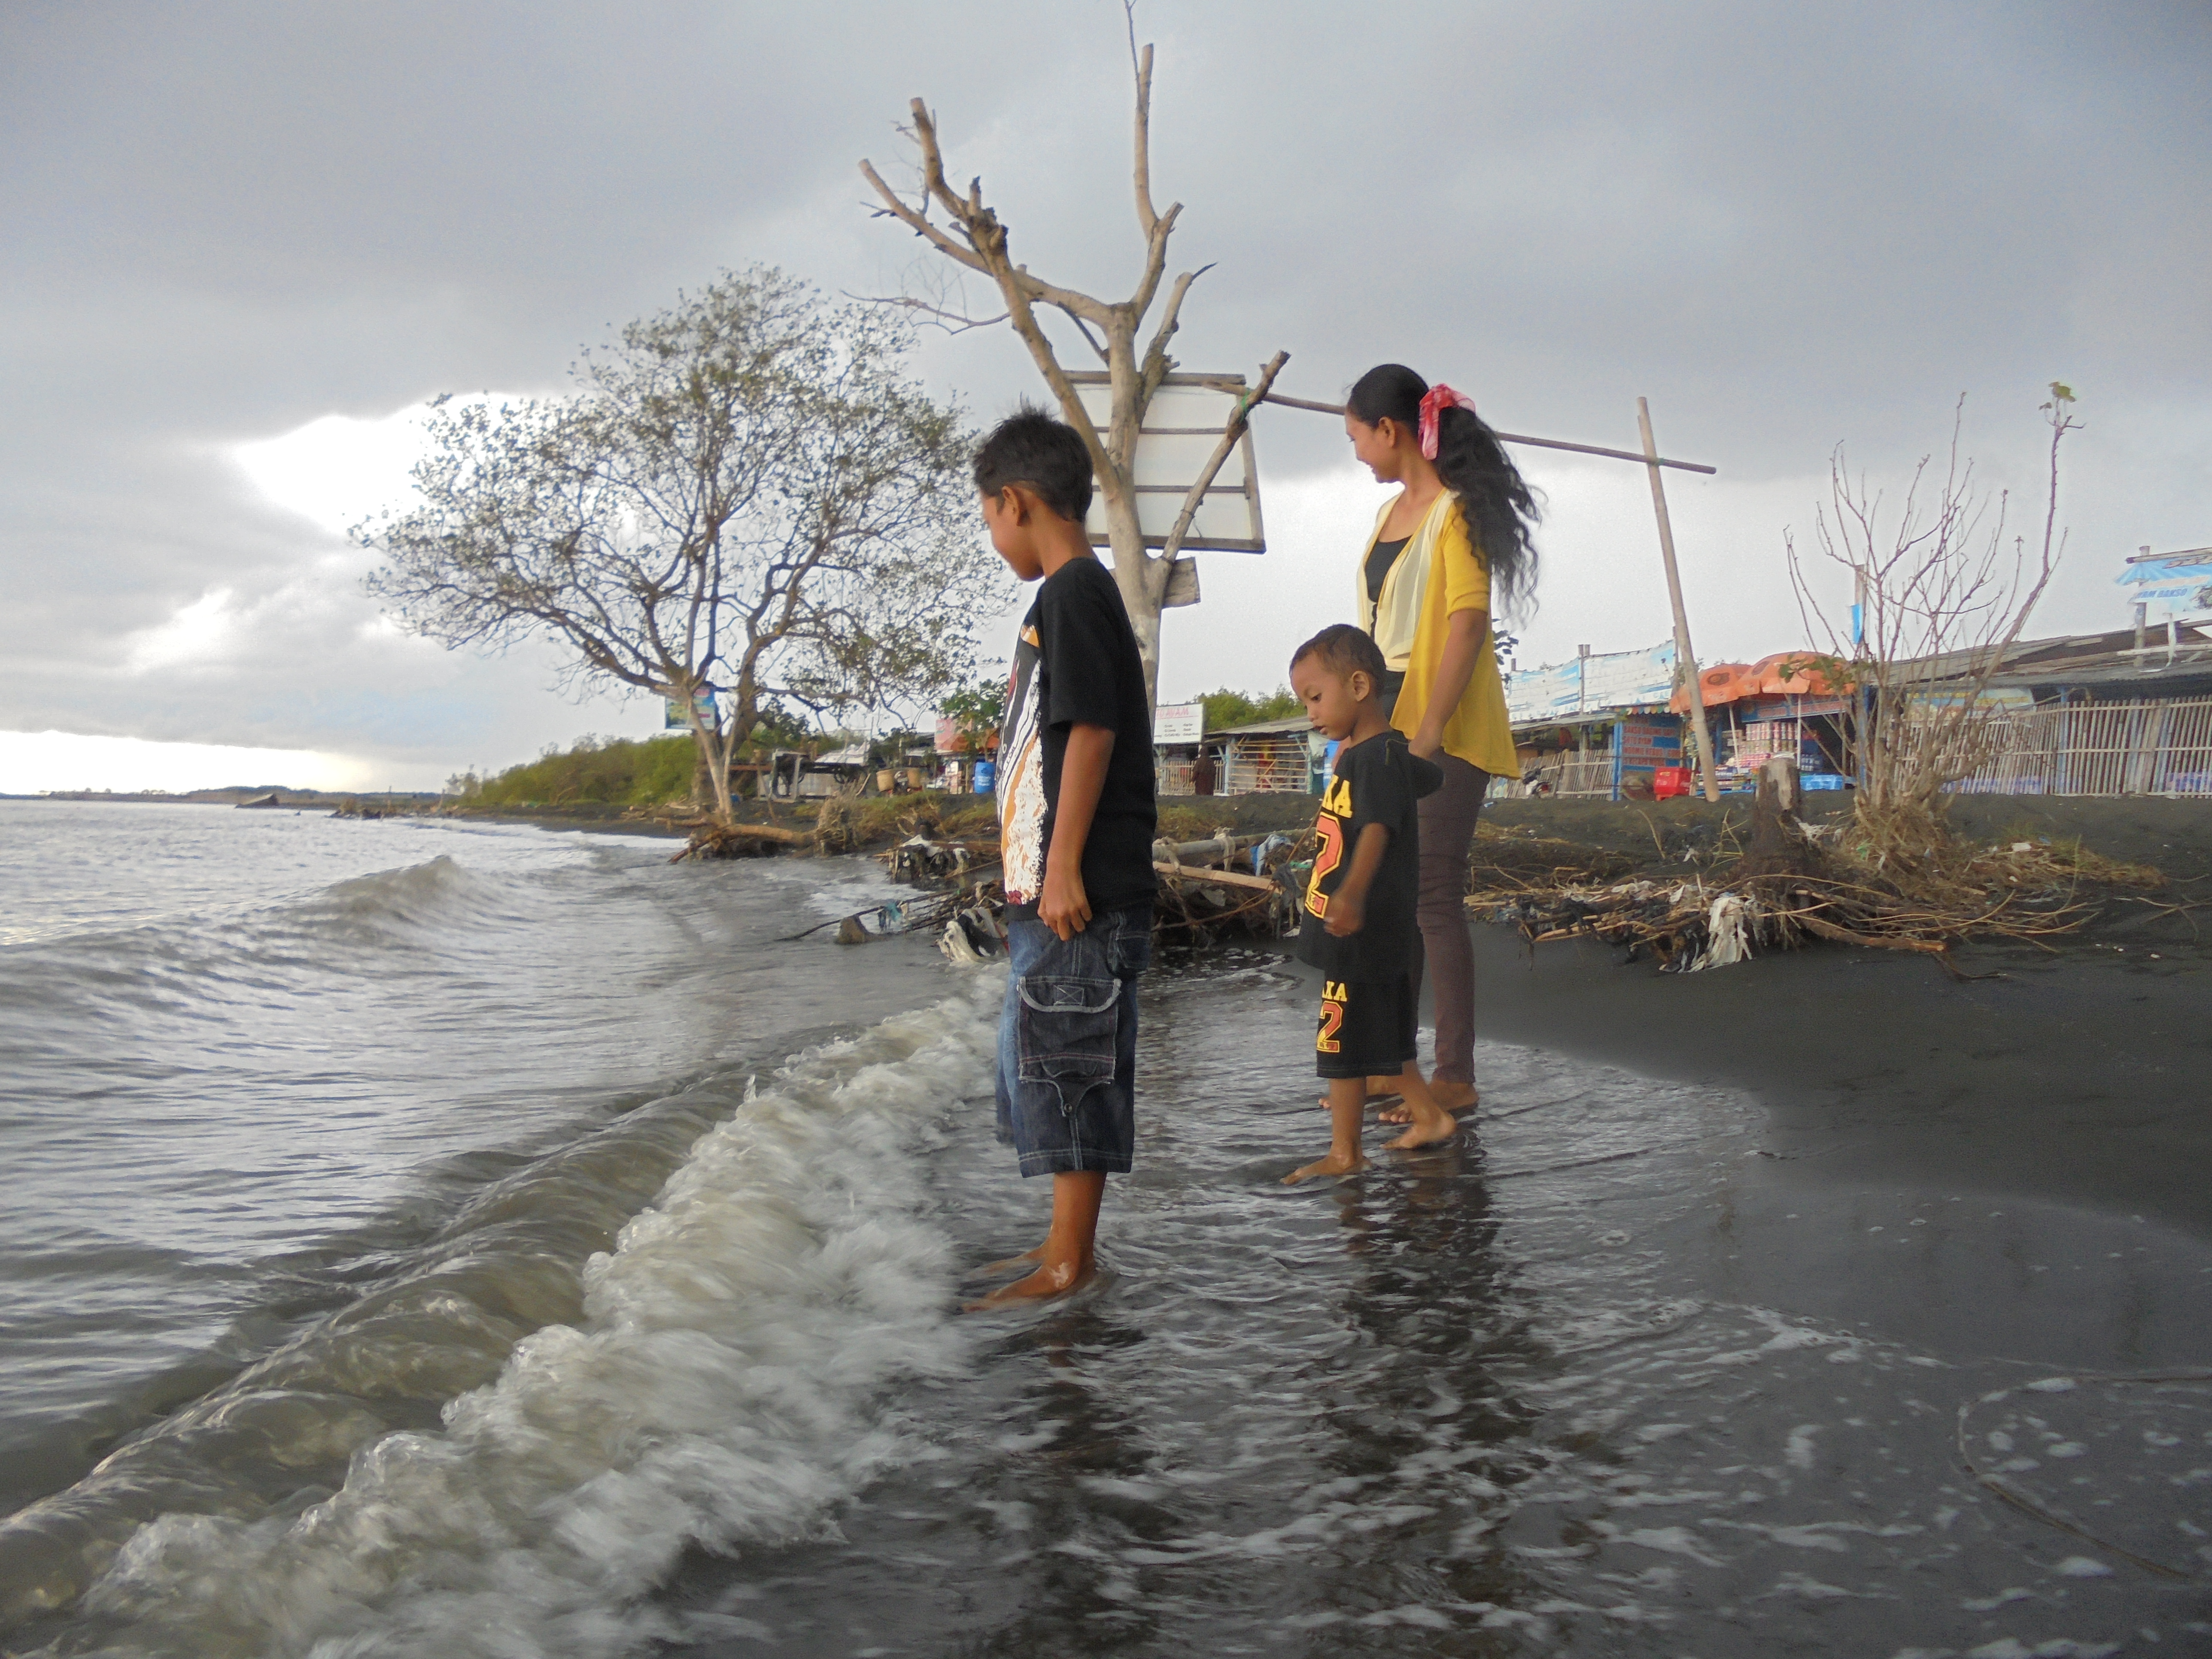
boy, water, fun, recreation, river